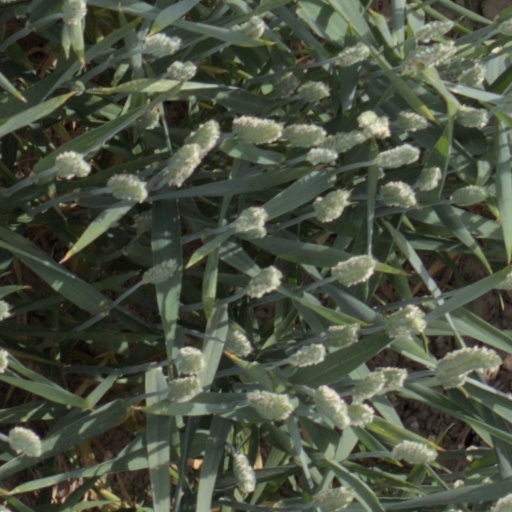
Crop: wheat